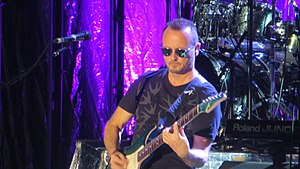
Jim Corr / Personlige synspunkter
Jim Corr under en koncert i 2016.
James Steven Ignatius "Jim" Corr er en irsk musiker og singer-songwriter. Han er medlem af det irske folkrockband The Corrs sammen med sine tre yngre søstre Andrea, Sharon og Caroline. Han er også DJ.